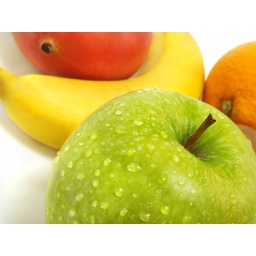
A fresh green apple with water drops and in the background a blurred mango, banana and orange